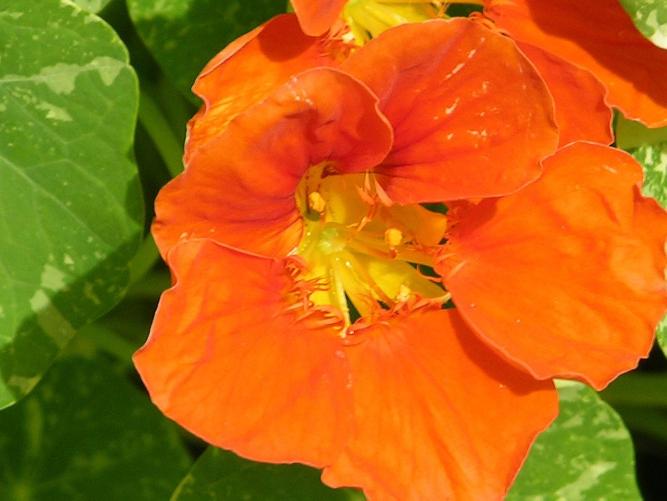
Label: watercress